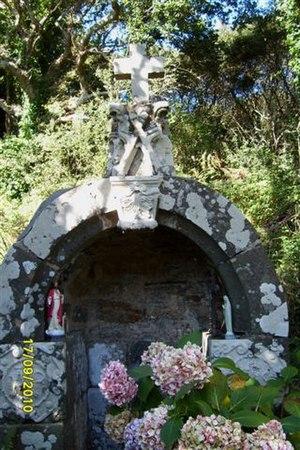
Plougastel-Daoulas: la fontaine Saint-Rivoal
Saint Riwall ou Riware ou Rivoal ou Rioual ou Rivoaré fait partie des saints bretons plus ou moins mythiques non reconnus par l'église catholique et serait d'origine royale.